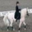
Label: horse